Josh Brolin

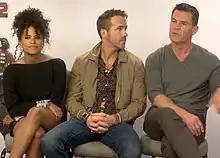
Zazie Beetz, Ryan Reynolds and Brolin during an interview in 2018

In April 2017, Brolin signed a four-film contract with 20th Century Fox studios to portray the Marvel Comics character Nathan Summers / Cable in the "X-Men" film series. "Deadpool 2" (2018) was his first installment within that contract. He was set to reprise his role in Fox's planned "X-Force" movie until the acquisition of 20th Century Fox by Disney. In February 2019, Brolin joined the cast of Denis Villeneuve's "Dune" as Gurney Halleck.